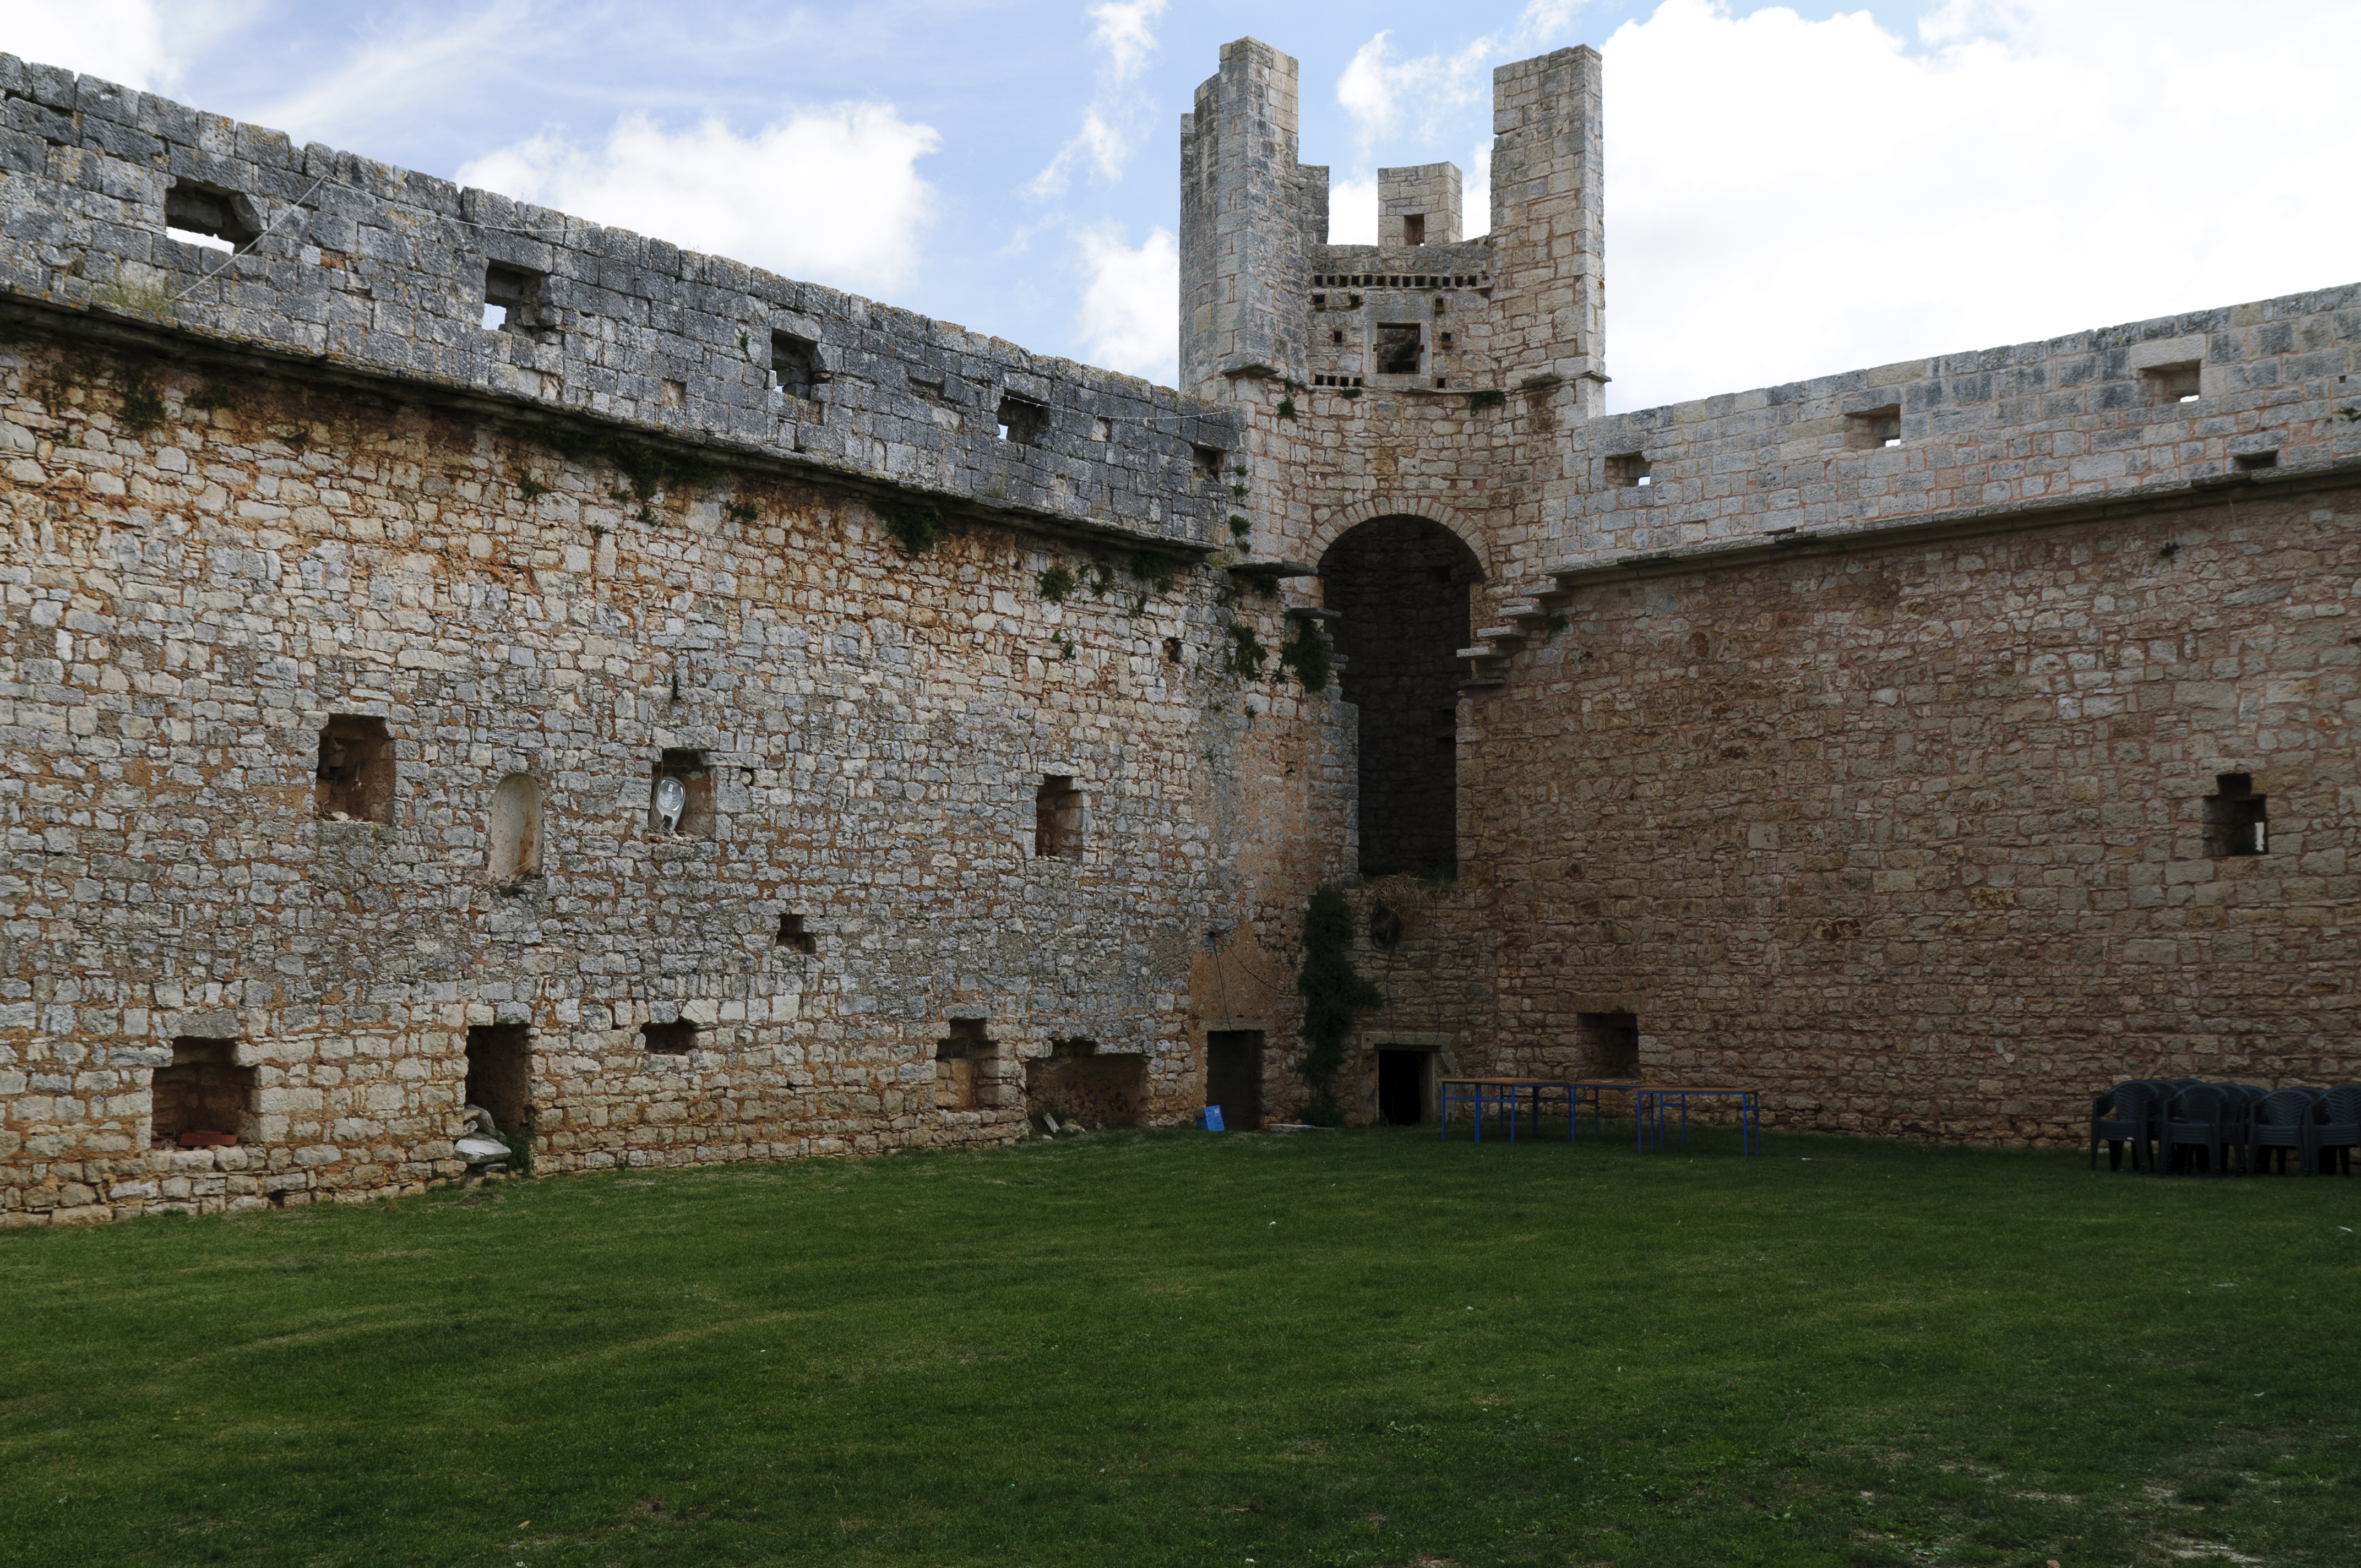
building, chateau, castle, nikon, fortification, place of worship, croatia, ruins, monastery, abbey, estate, moat, rovigno, rovinj, hvratska, d300, stately home